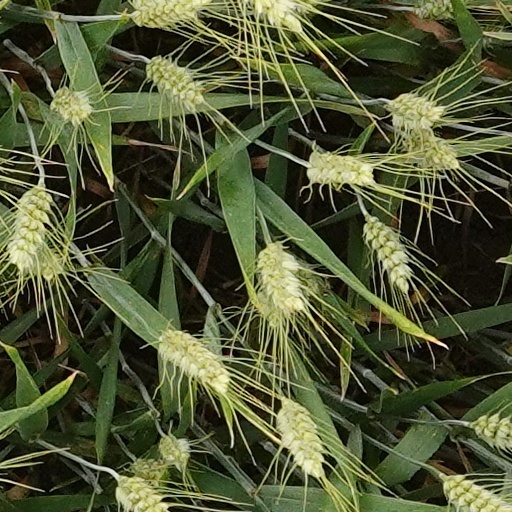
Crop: wheat